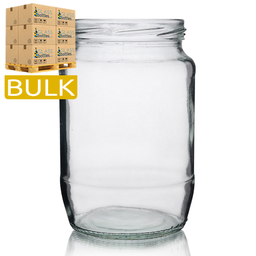
Label: glass